Joe Biggs

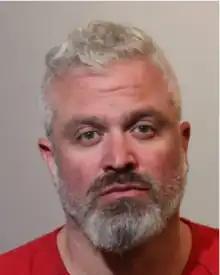
Biggs' 2021 mug shot

Joseph Randall Biggs (born ) is an American veteran, media personality, organizer of the Proud Boys, and convicted seditionist who participated in the January 6 United States Capitol attack.